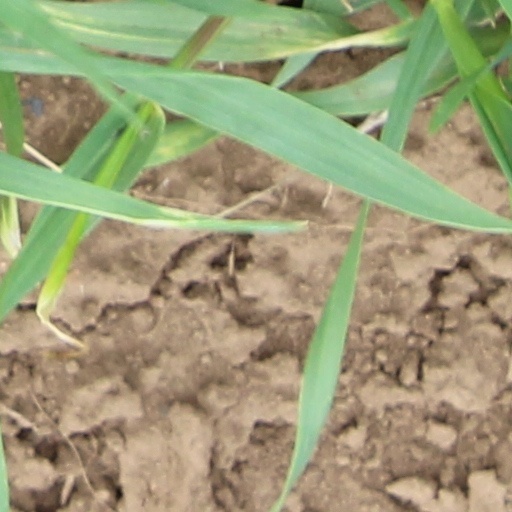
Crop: wheat